Sky position (RA, Dec in degrees): 10.667, -0.6938
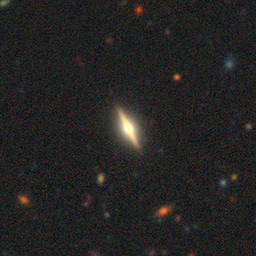
Galaxy morphology: Edge-on Galaxies with Bulge